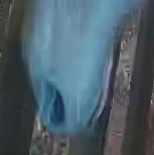
Face region: mouth_nostrils (mouth_chin_nostrils_and_profile)
Pain indicator: moderately_present